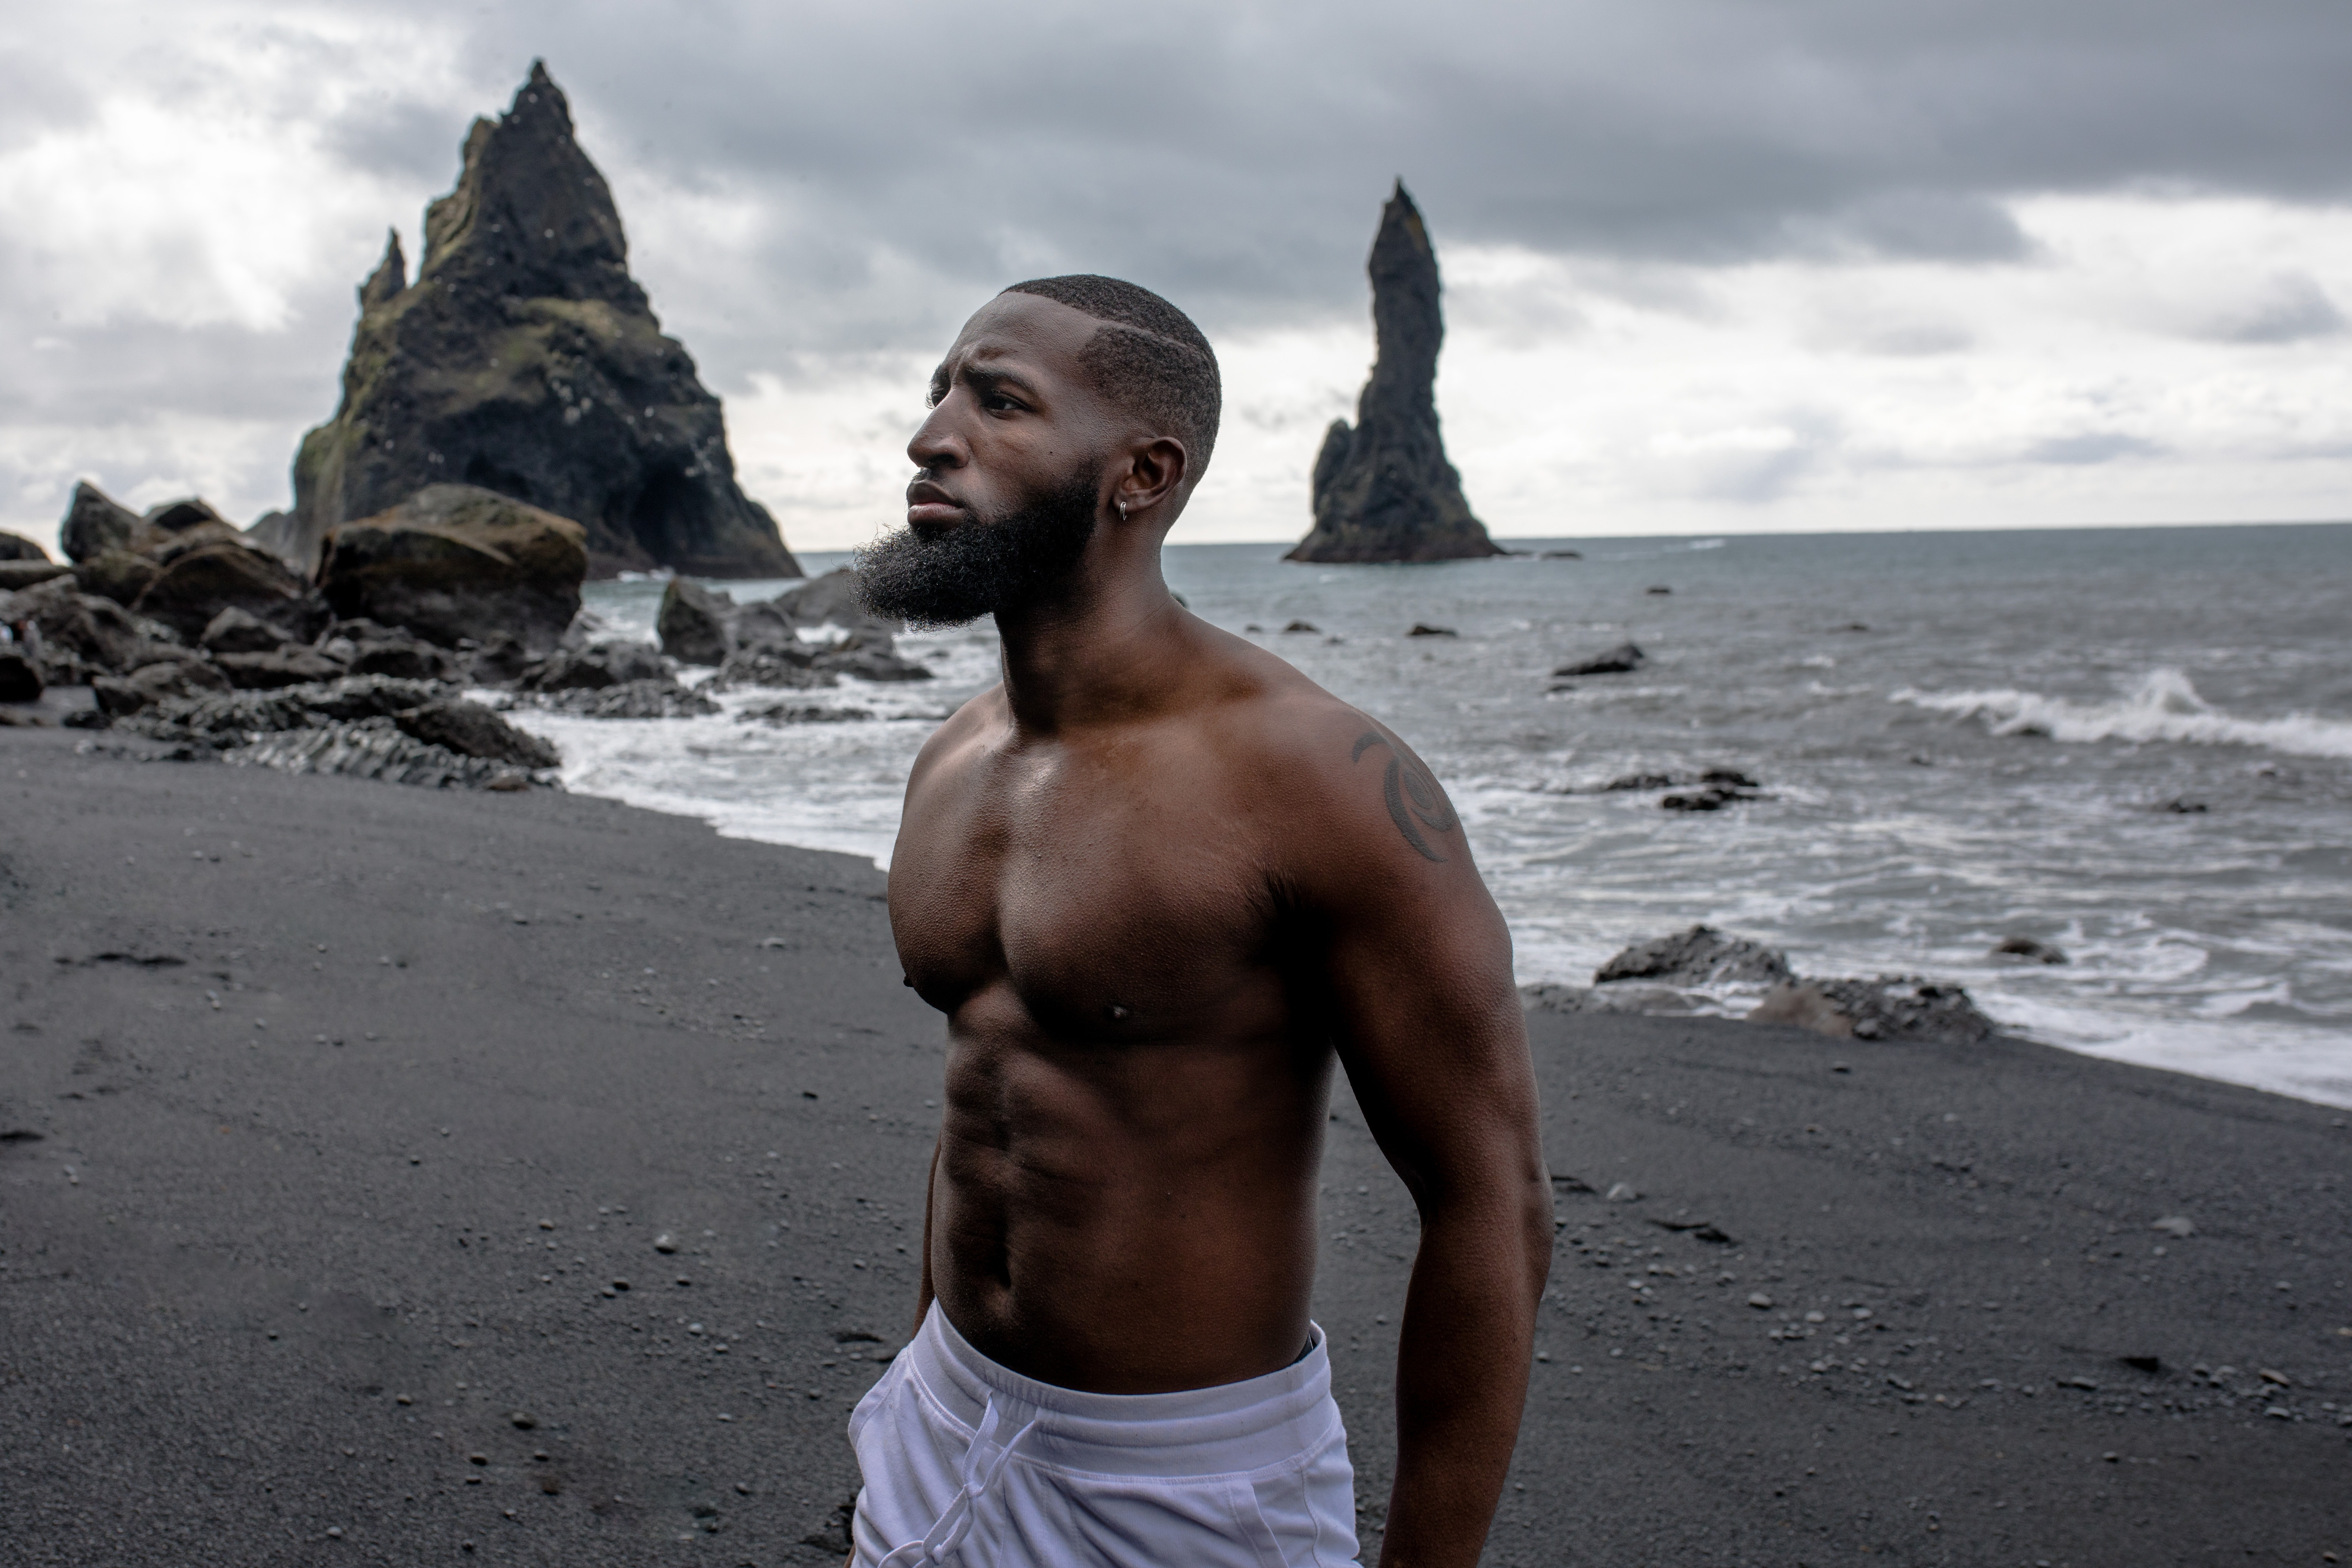
Barechested, muscle, human, beach, chest, vacation, coast, photography, sea, neck, physical fitness, trunk, ocean, rock